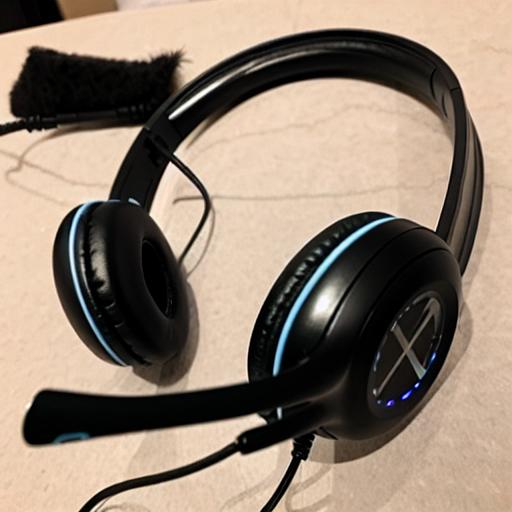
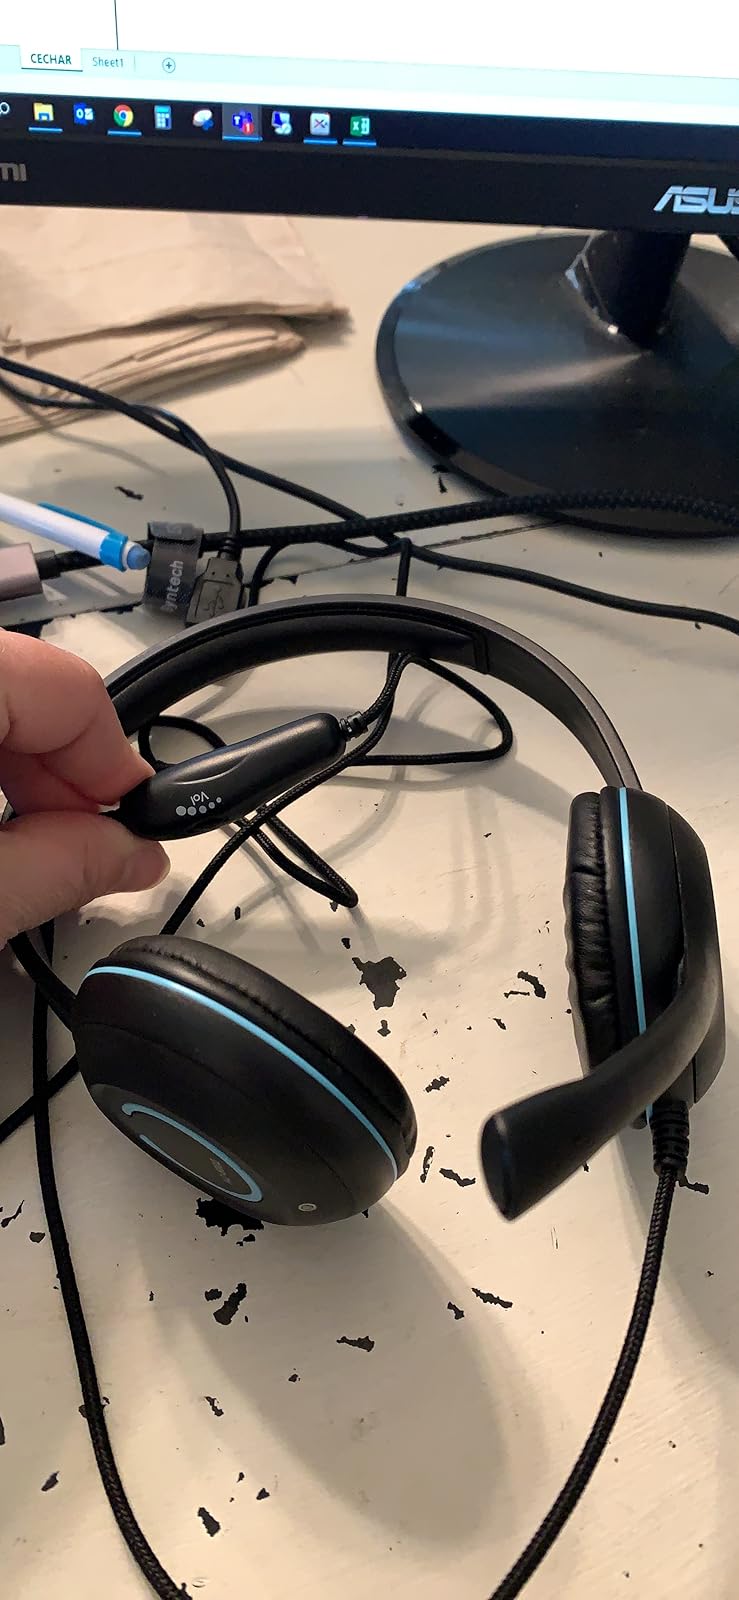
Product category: headphones
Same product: no